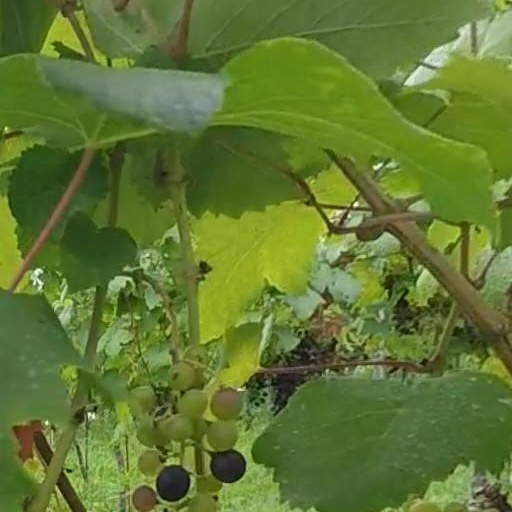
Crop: grape